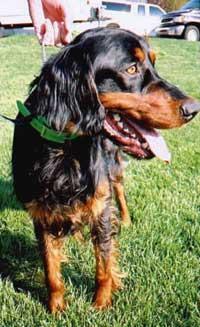
Gordon_setter